Hawker Hunter

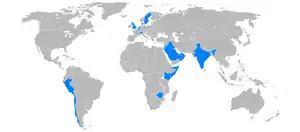
Hunter operators

The Belgian Air Force received 112 Hunter F.4s between 1956 and 1957 to replace the Gloster Meteor F.8. The aircraft were built under licence in both Belgium and the Netherlands in a joint programme, some using US offshore funding. SABCA and Avions Fairey built 64 aircraft in Belgium and a further 48 were built in the Netherlands by Fokker. The Hunters were used by Nos. 1, 3 and 9 Wings but did not serve for long; the aircraft with 1 Wing were replaced in 1958 by the Avro Canada CF-100 Canuck, and most were scrapped afterwards.